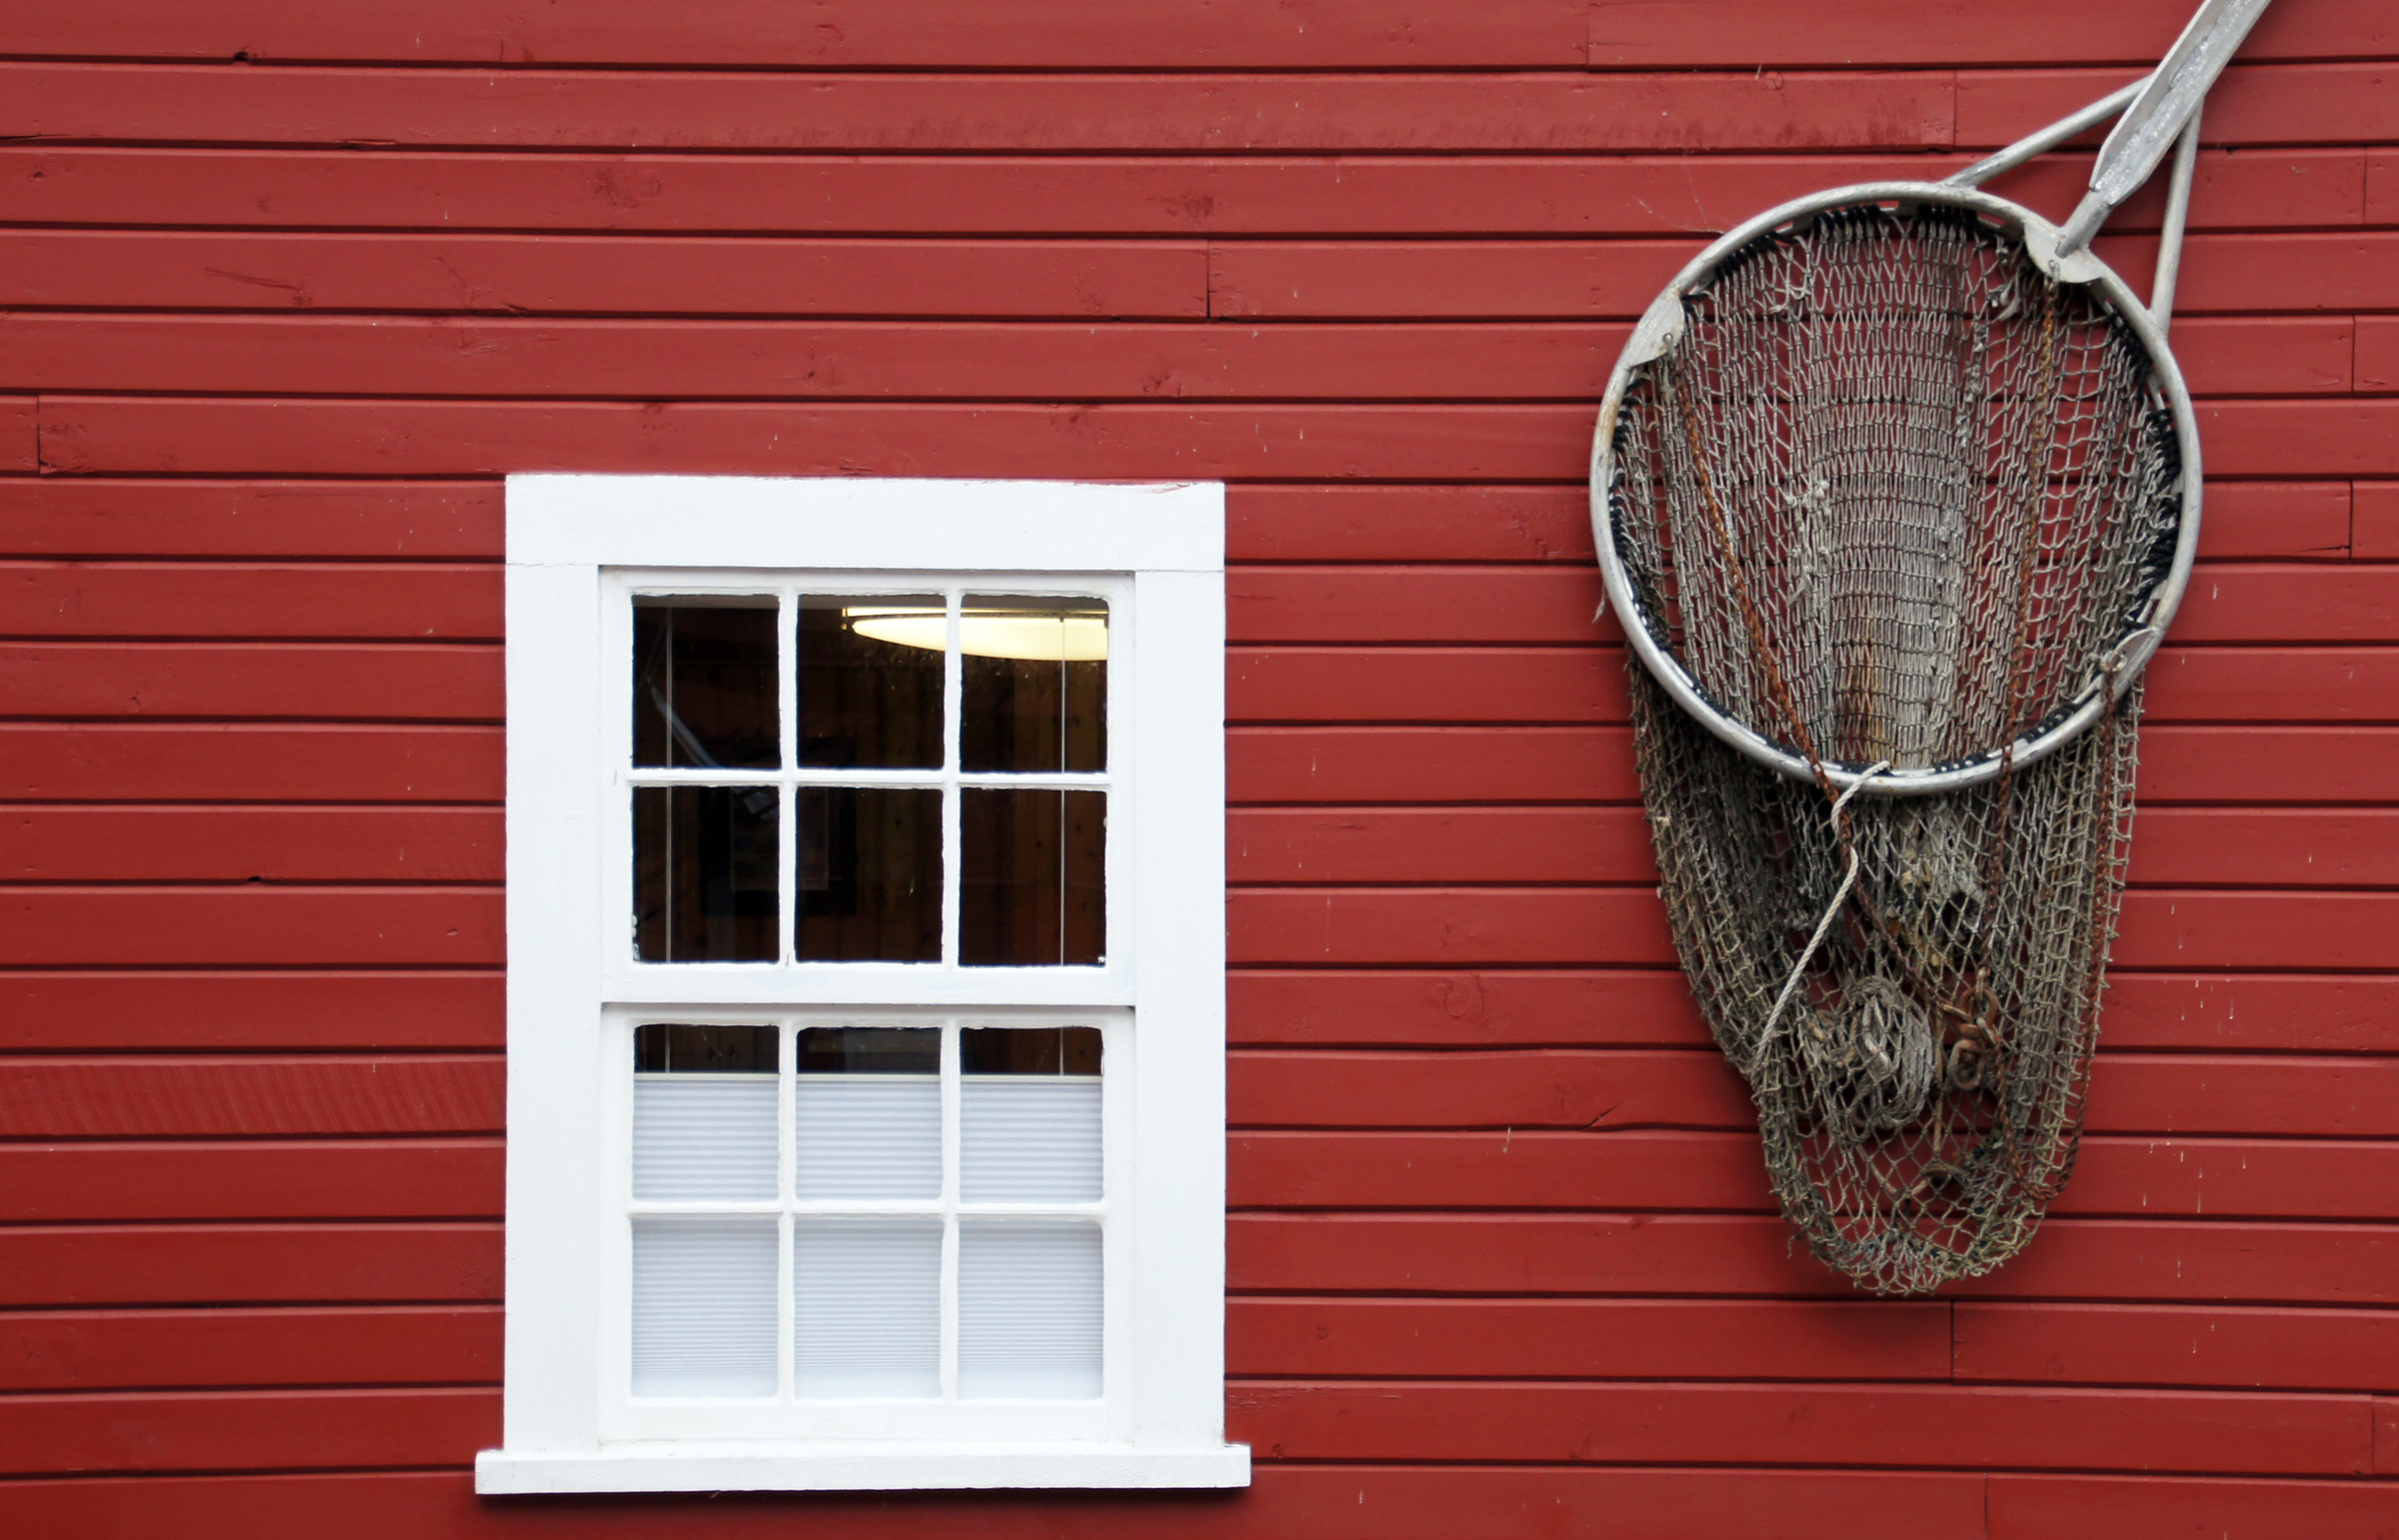
wood, window, red, fishing, door, interior design, cruise, fishingboats, alaska, sonyalpha, sonydslra580, oldboats, icystraitpoint, fishingnetshoonah, redshed, fishingnet, window covering